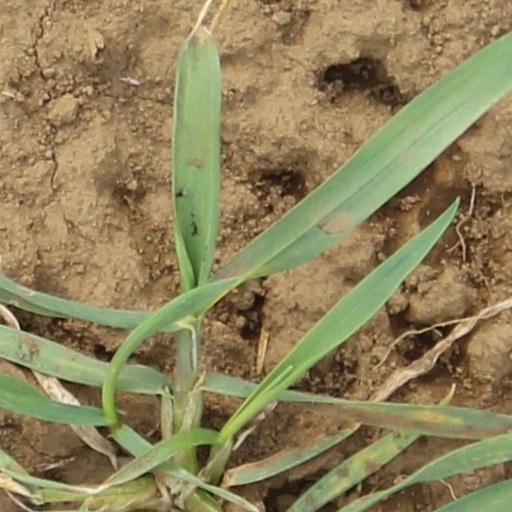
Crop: wheat